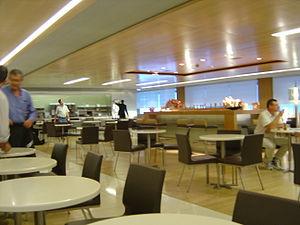
l'Espace Affaires d'Air France, Aéroport CDG 2E